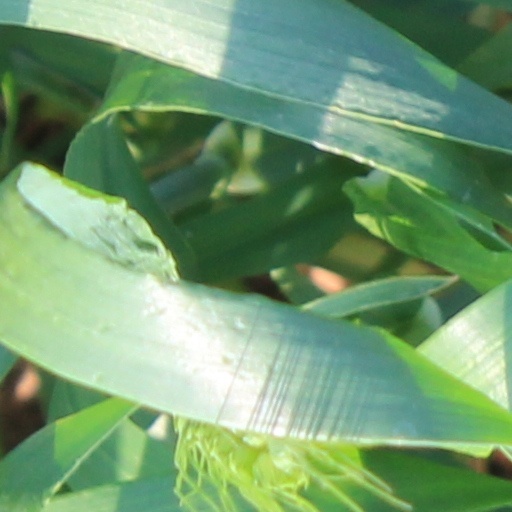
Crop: wheat